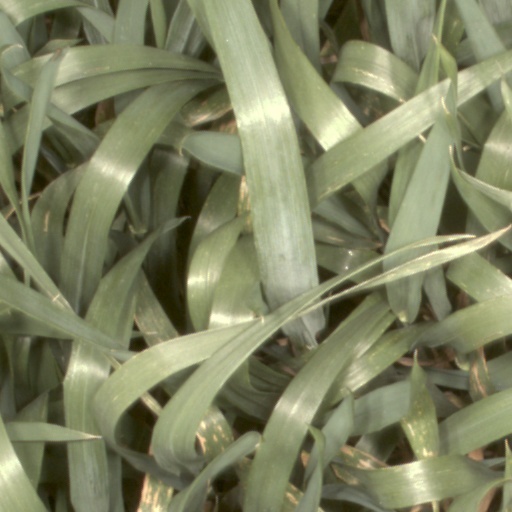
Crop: wheat